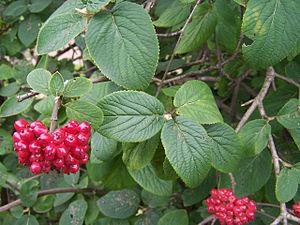
La forme foliaire, ou forme des feuilles, est une part de la morphologie végétale souvent utilisée dans la systématique ou classification des espèces. En effet, la forme des feuilles, qui comprend de nombreuses variantes, est souvent une des caractéristiques les plus visibles pouvant servir à identifier une espèce végétale. Leur forme, leur taille et leur surface, leur angle d'insertion, ainsi que leur distribution spatiale au sein de la couronne d'un arbre et sur les axes végétatifs sont les déterminants structurels de l'interception lumineuse et donc du rendement de la photosynthèse.